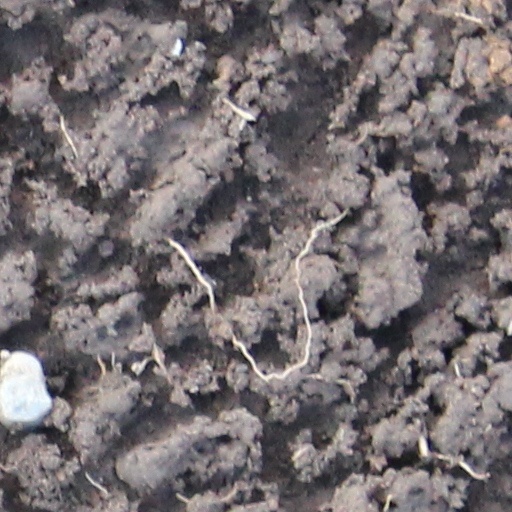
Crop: wheat